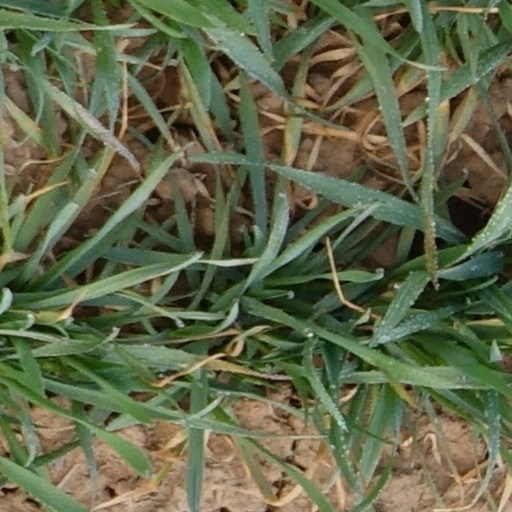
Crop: wheat